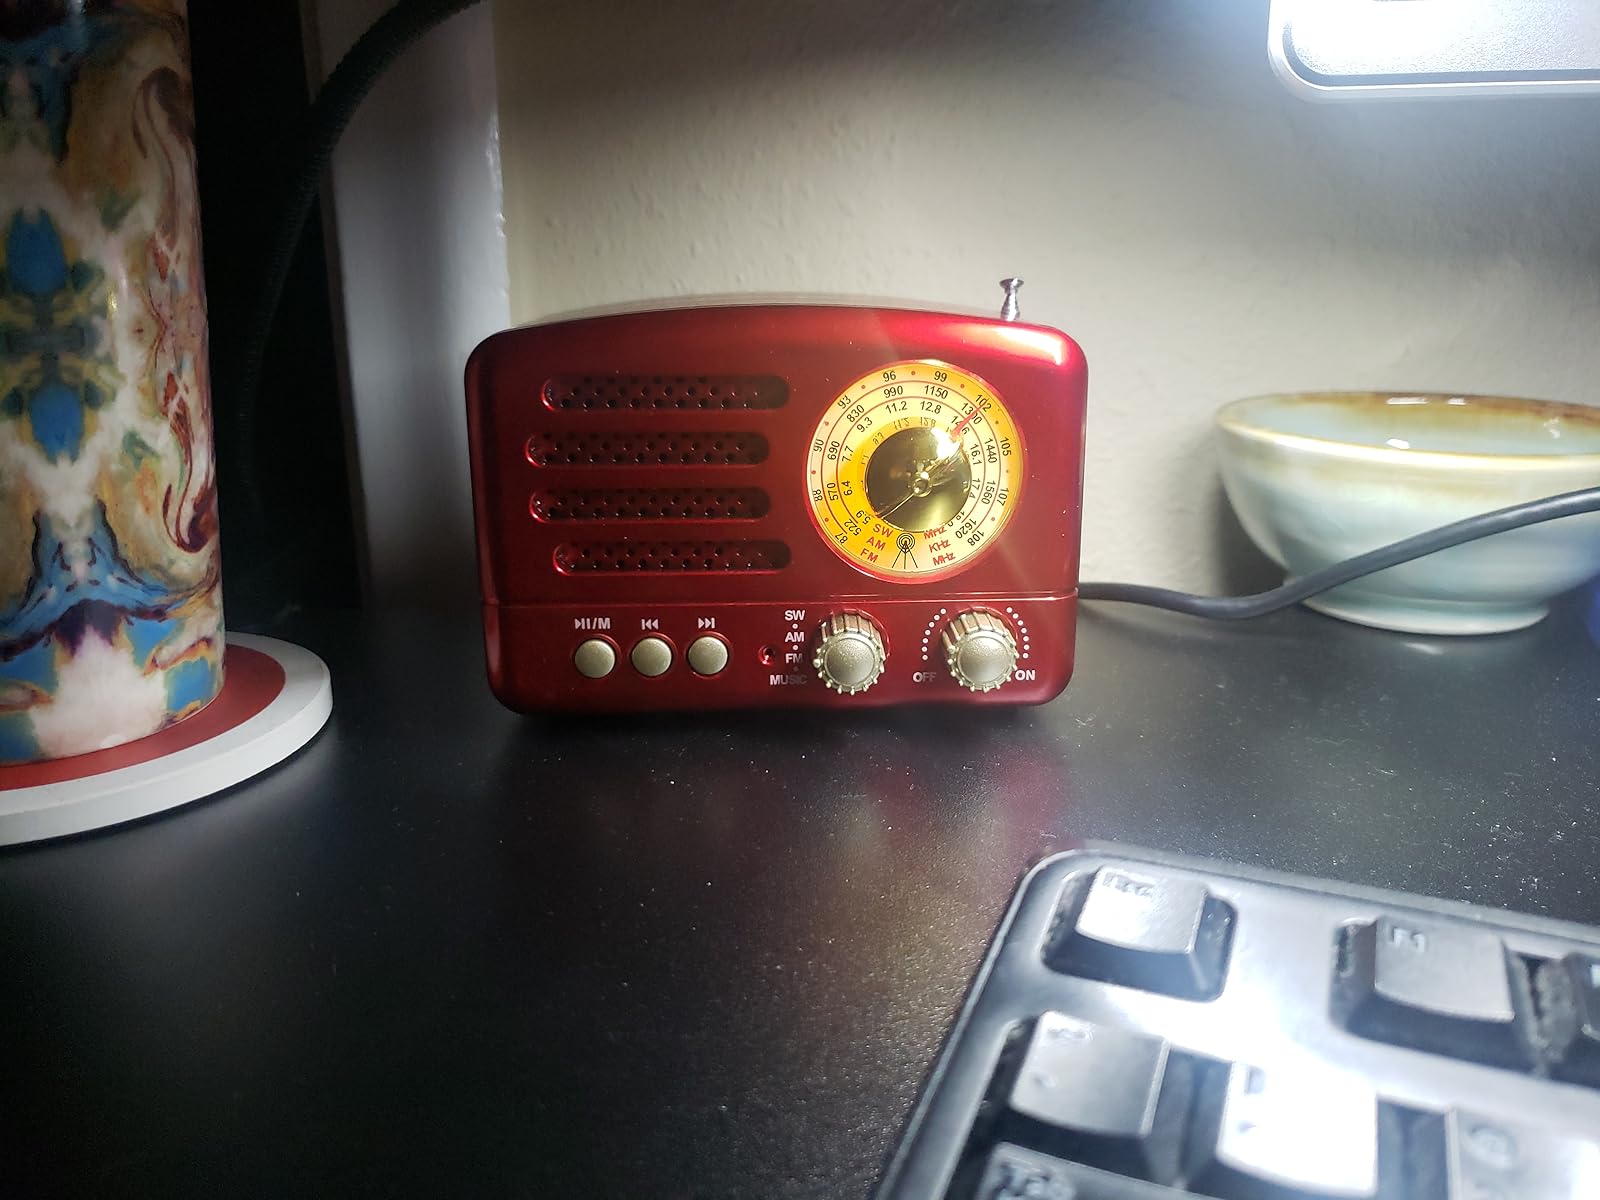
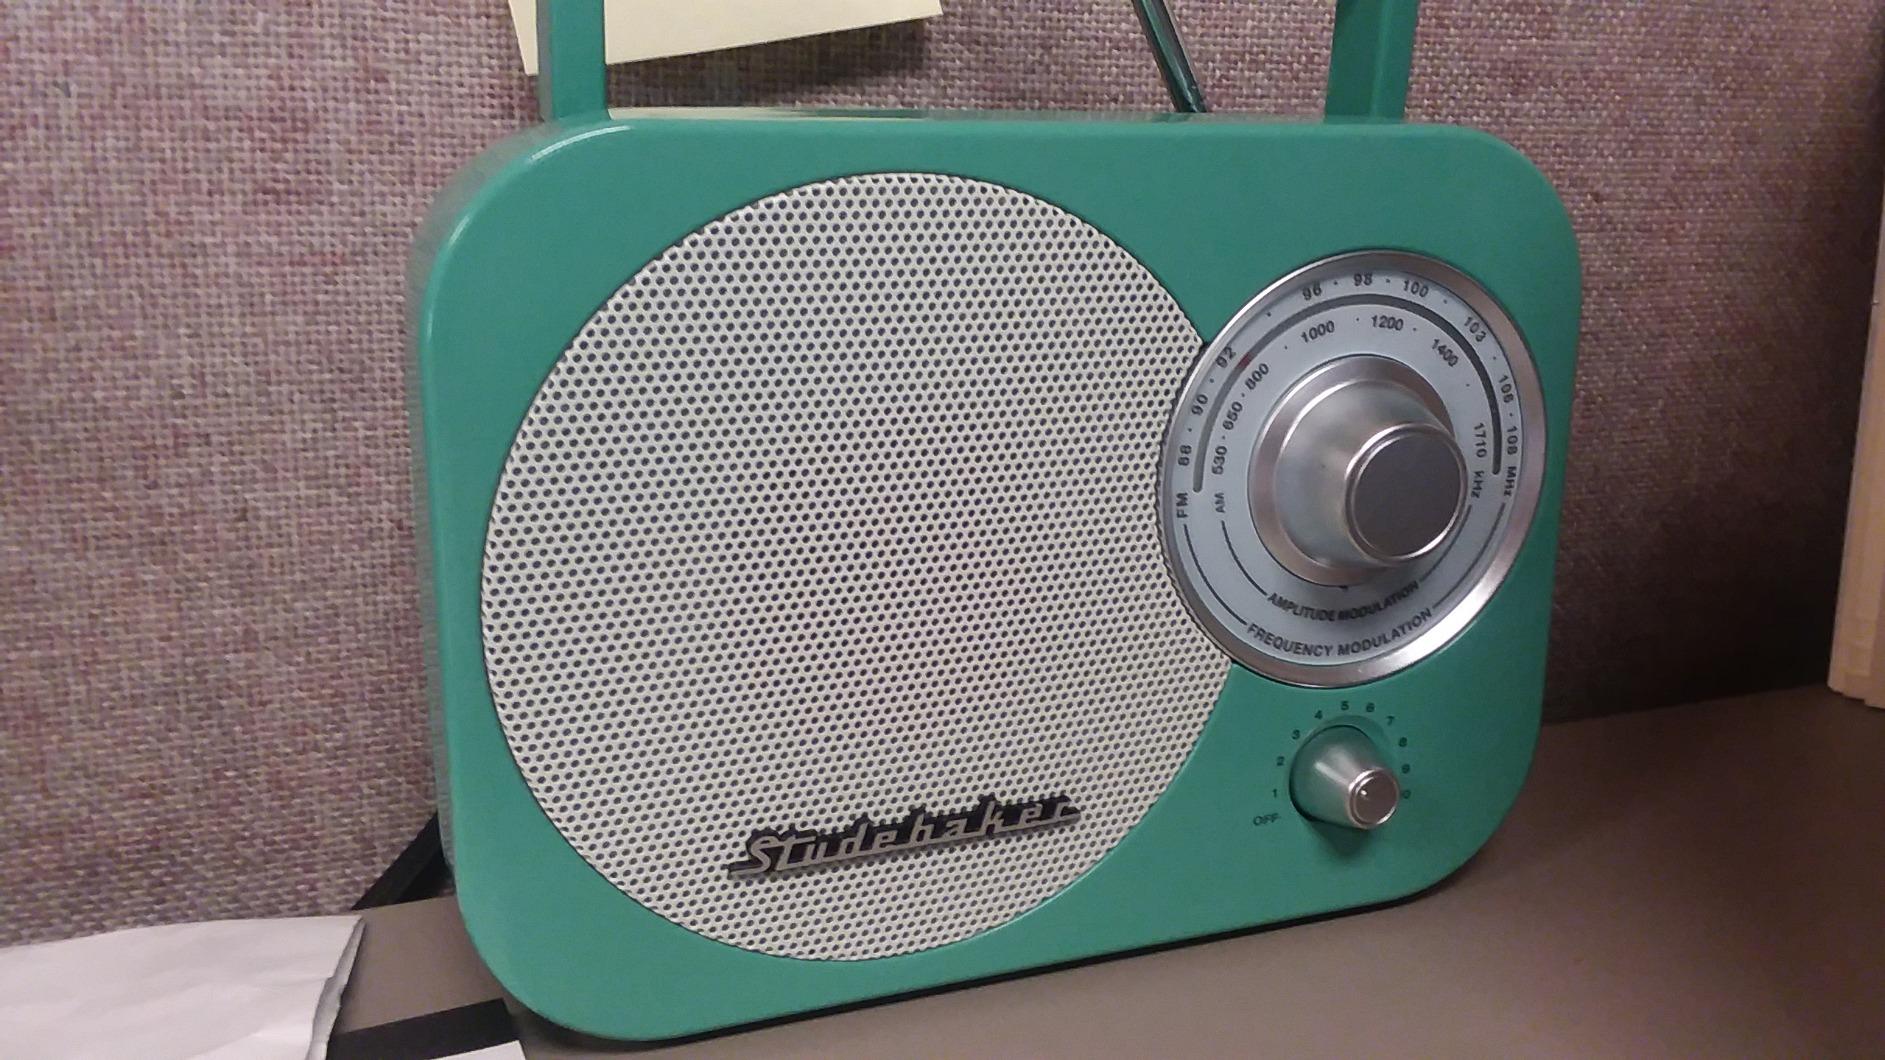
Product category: radio
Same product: no